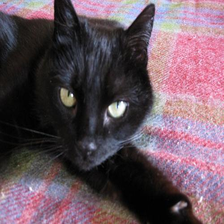
Species: cat
Breed: Bombay